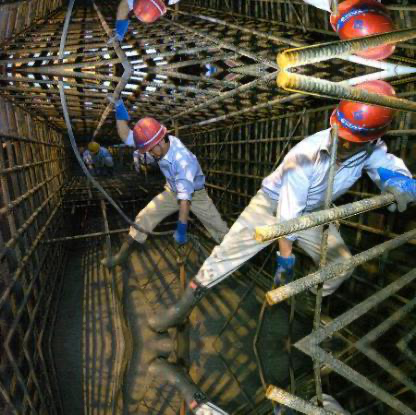
Objects in the image:
label: helmet
label: helmet
label: helmet
label: helmet
label: helmet